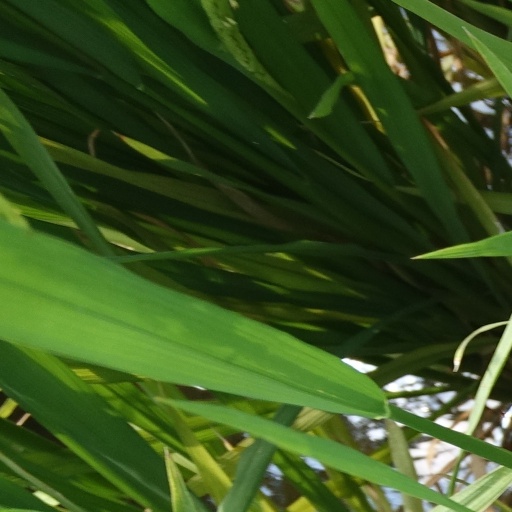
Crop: rice